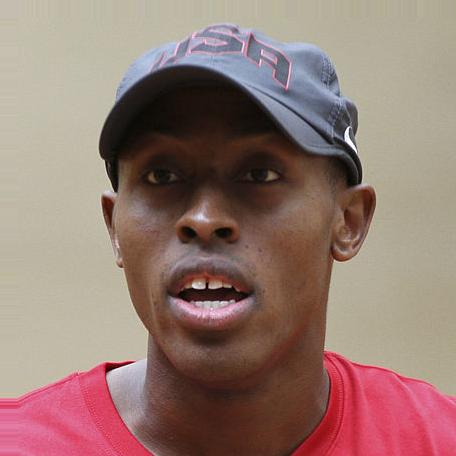
Age: 25